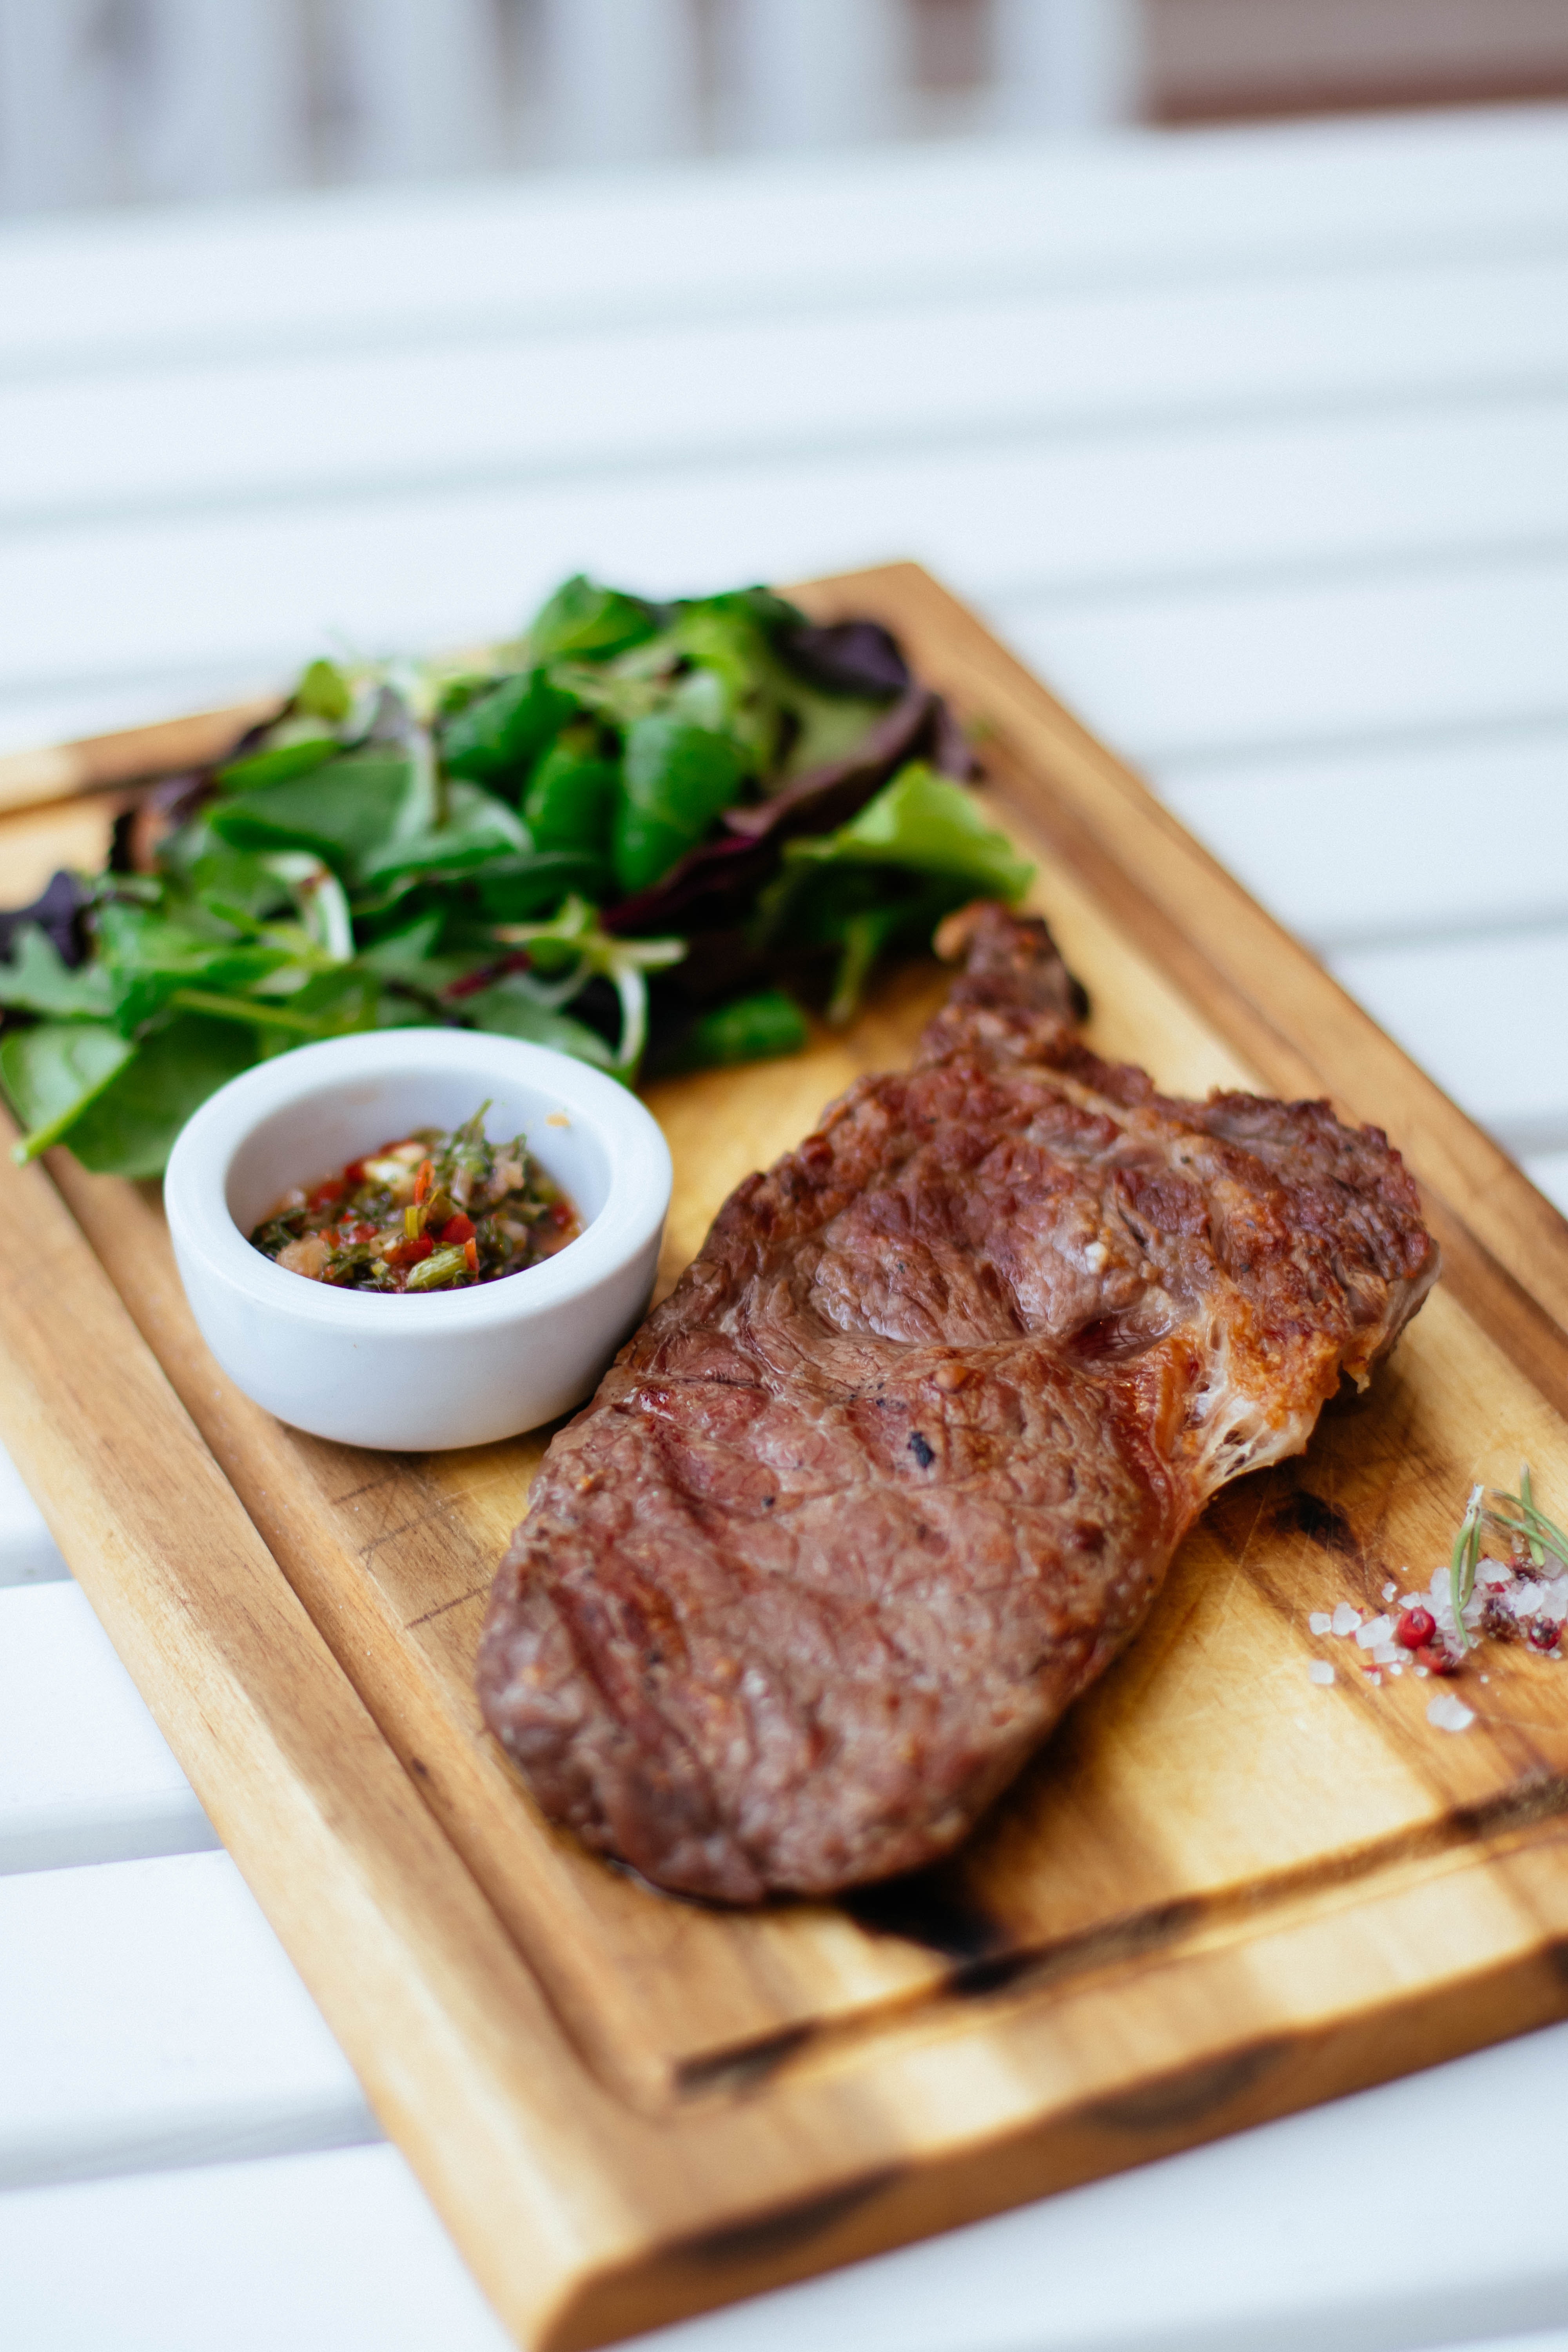
dish, steak, food, meat, cuisine, animal source foods, sirloin steak, recipe, asian food